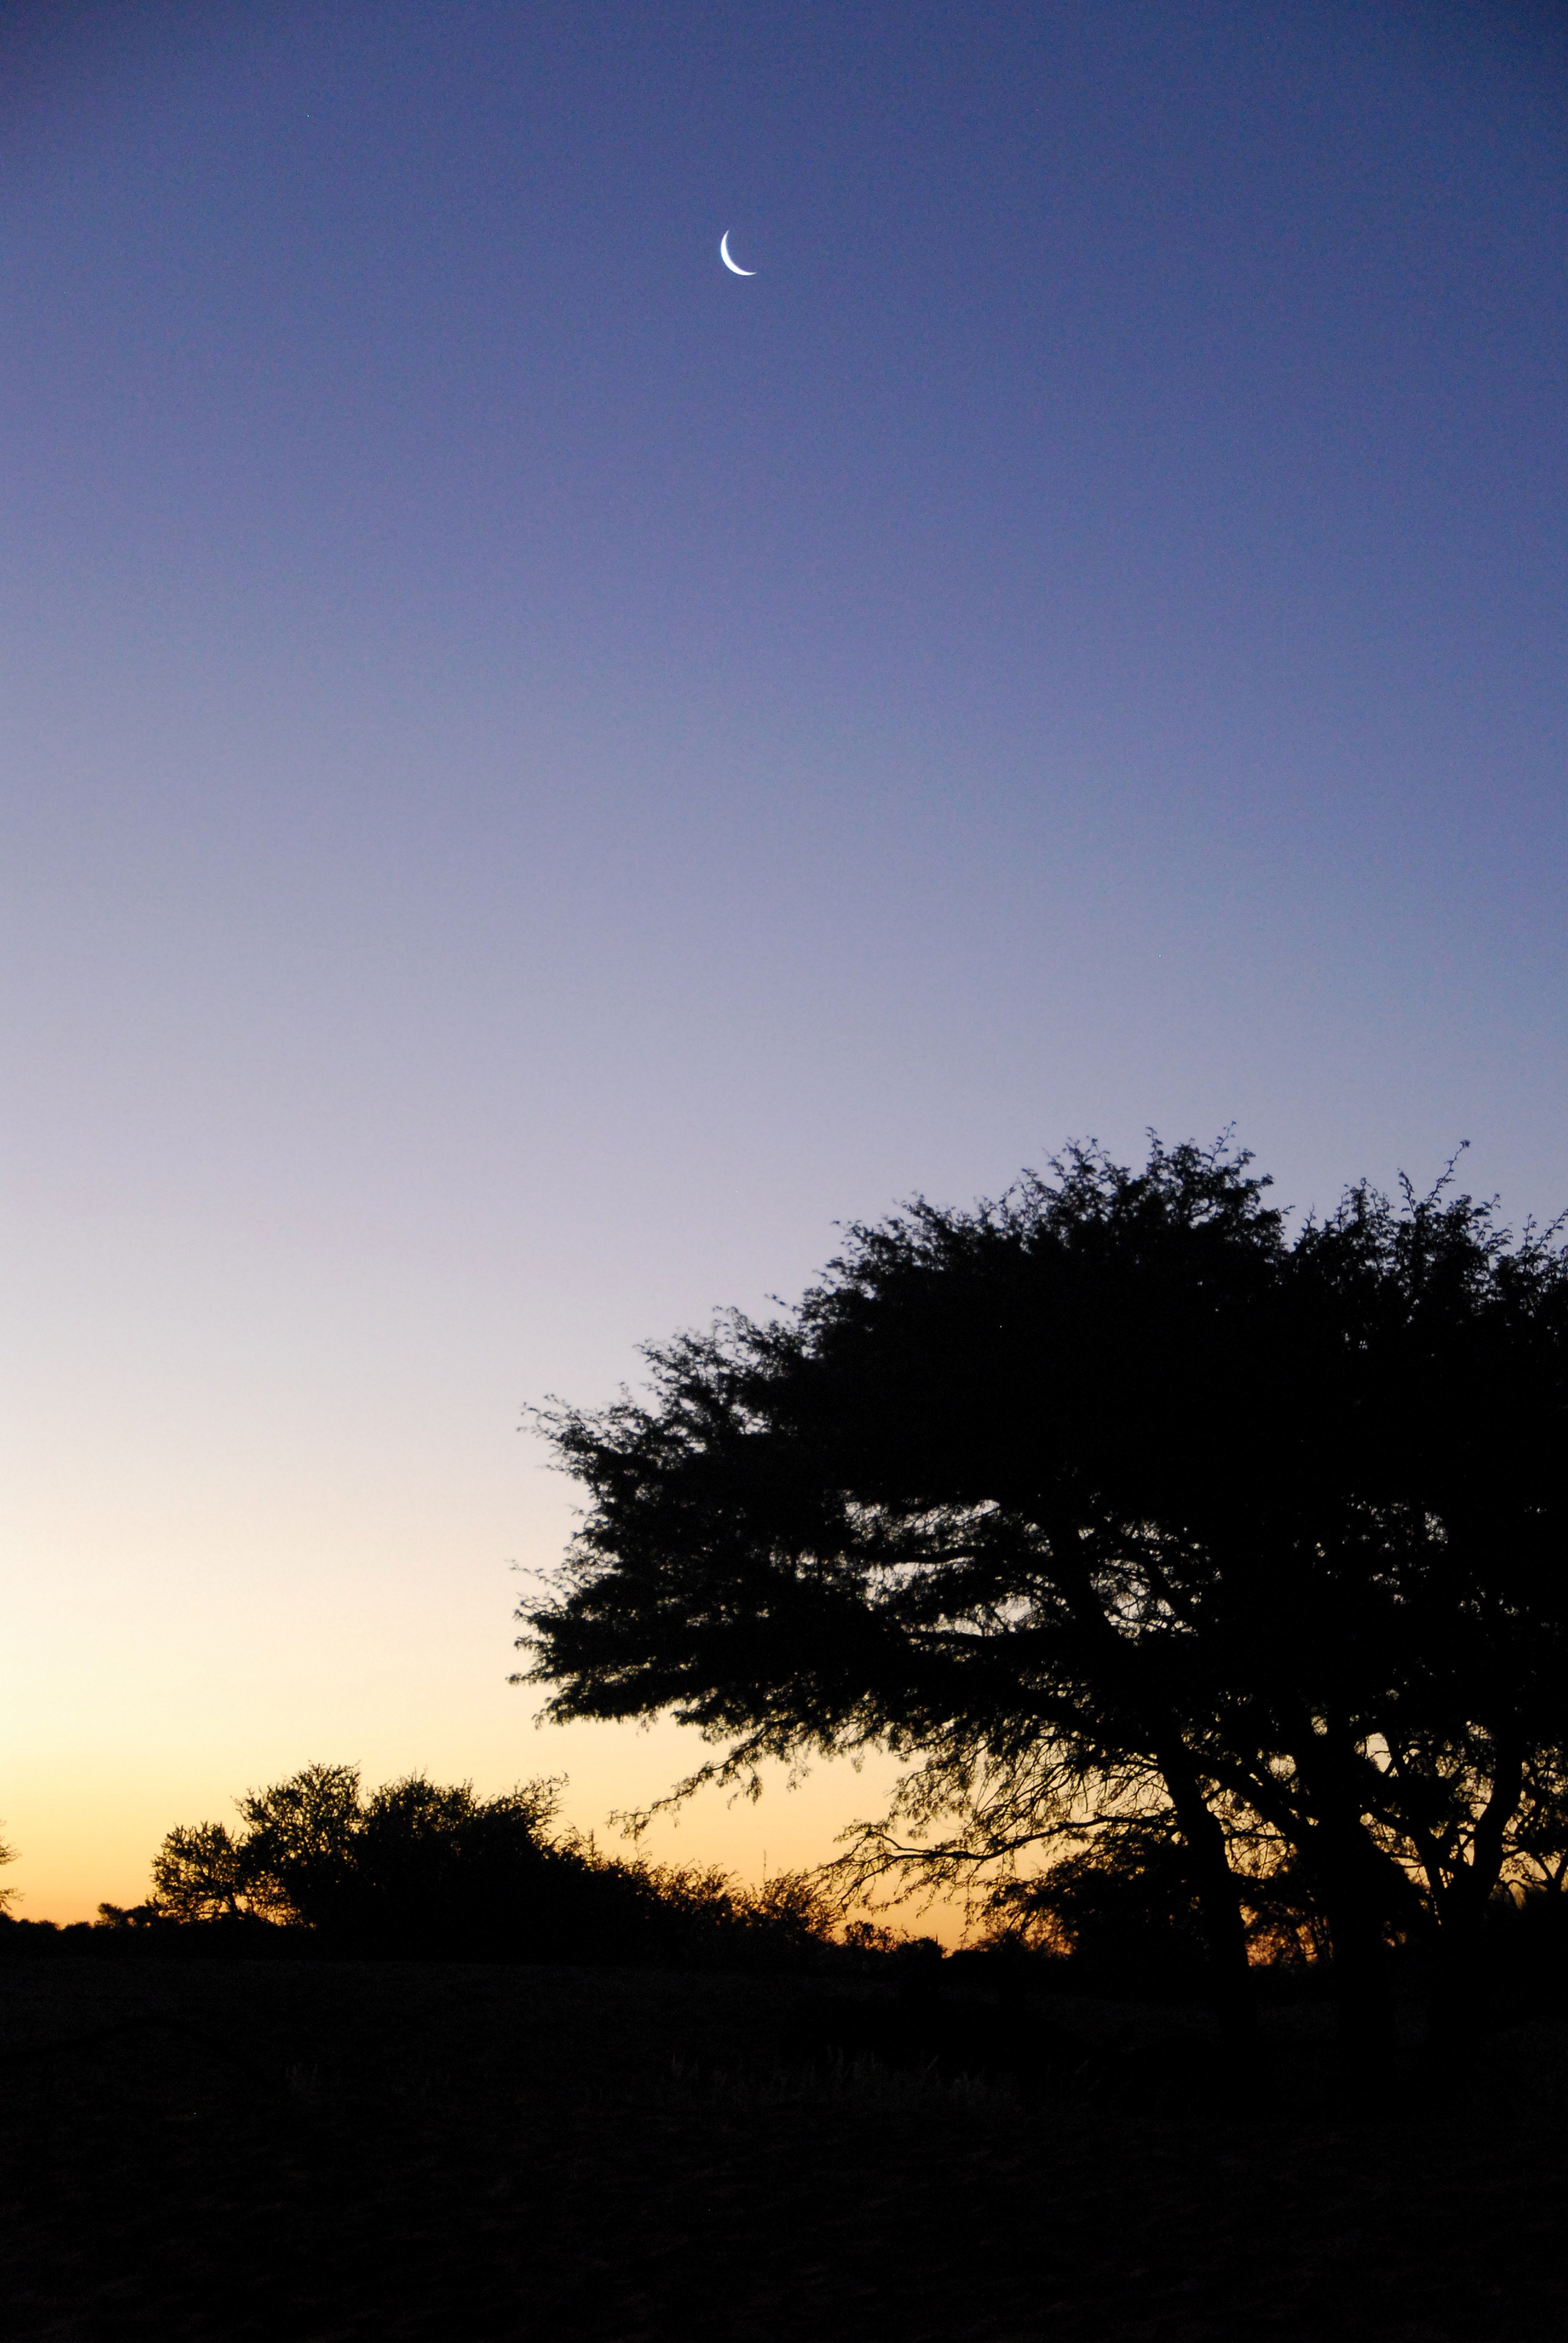
tree, nature, horizon, cloud, sky, sun, sunrise, sunset, night, sunlight, morning, dawn, atmosphere, dusk, evening, africa, darkness, moon, astronomical object, kalahari, atmospheric phenomenon